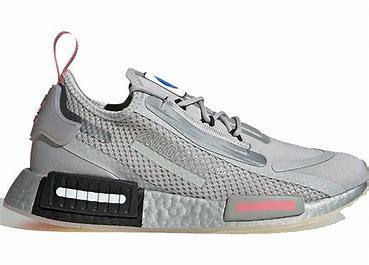
Brand: Adidas
Model: NMD_R1 Spectoo